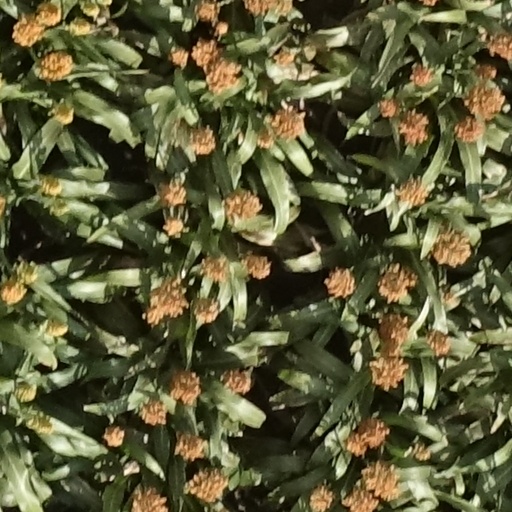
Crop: sorghum